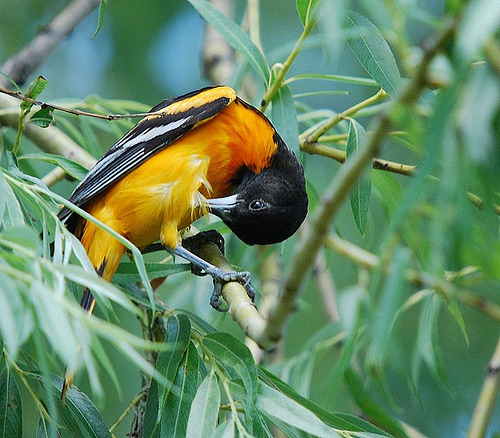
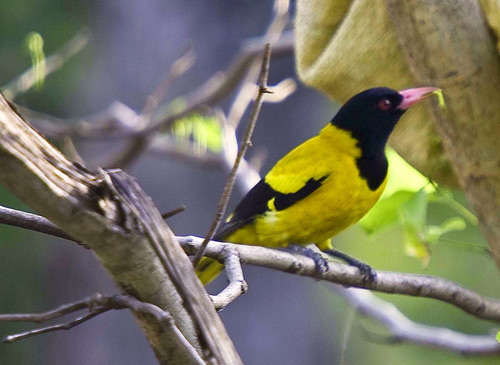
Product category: misc
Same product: yes